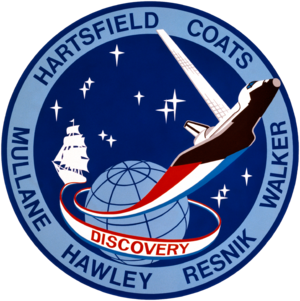
STS-41-D
STS-41-D var Discoverys første rumfærge-mission.